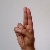
The image shows a hand gesture representing the letter 'U' in Indian Sign Language.